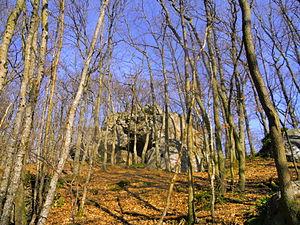
Roche en grès dites de Cromlech de l'aurignacien au Val Dampierre à Saint-Julien-du-Saul
Saint-Julien-du-Sault est une commune française située dans le département de l'Yonne, en région Bourgogne-Franche-Comté.